The Level railway station

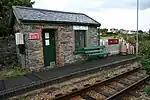
2006 Pre-Restoration

The title is believed to derive from the once prolific mining activity in the surrounding area, being a reference to the "level" of one of the mine adits; the mine ruins are still discernible in the hills directly above the area. It is one of two areas that carry the colloquial name, the other being Level Rushen, although the two are often confused as they are in the same sheading of the island. The name was adopted by the railway when the site officially became a request stop as early as 1928 when it first appeared in the timetable. Today the painted running-in board declares the halt as "The Level" (bilingual since 2008 to include the "Yn Laare" translation into the Gaelic) but in the past it has been variously (and incorrectly) called "Colby Level", "Level", "Level (Rushen)" etc., and a metal nameboard stating "Colby Level - Crossing" installed in 1973 remained in place until 2013; the timetable uses "The Level" in all literature as correct to all reference sources. The origin of the name comes from the stretch of main road at the top of the lane that leads from the level crossing, being a straight level section when macadamed, the name being used in local parlance ever since. The halt is usually timetabled in the railway's literature but the 2011 timetable for example omits to give the stopping places; the halt however remains open as a request stop despite this. It is also called the level due to the adit level at Colby, as part of the Ballacorkish mine near Colby. Today, all references to "Colby" are removed from timetabling literature in order to avoid confusion with Colby Station itself which is a mandatory stopping place whereas The Level remains a request stop only.